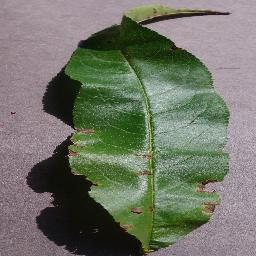
Label: Peach___Bacterial_spot